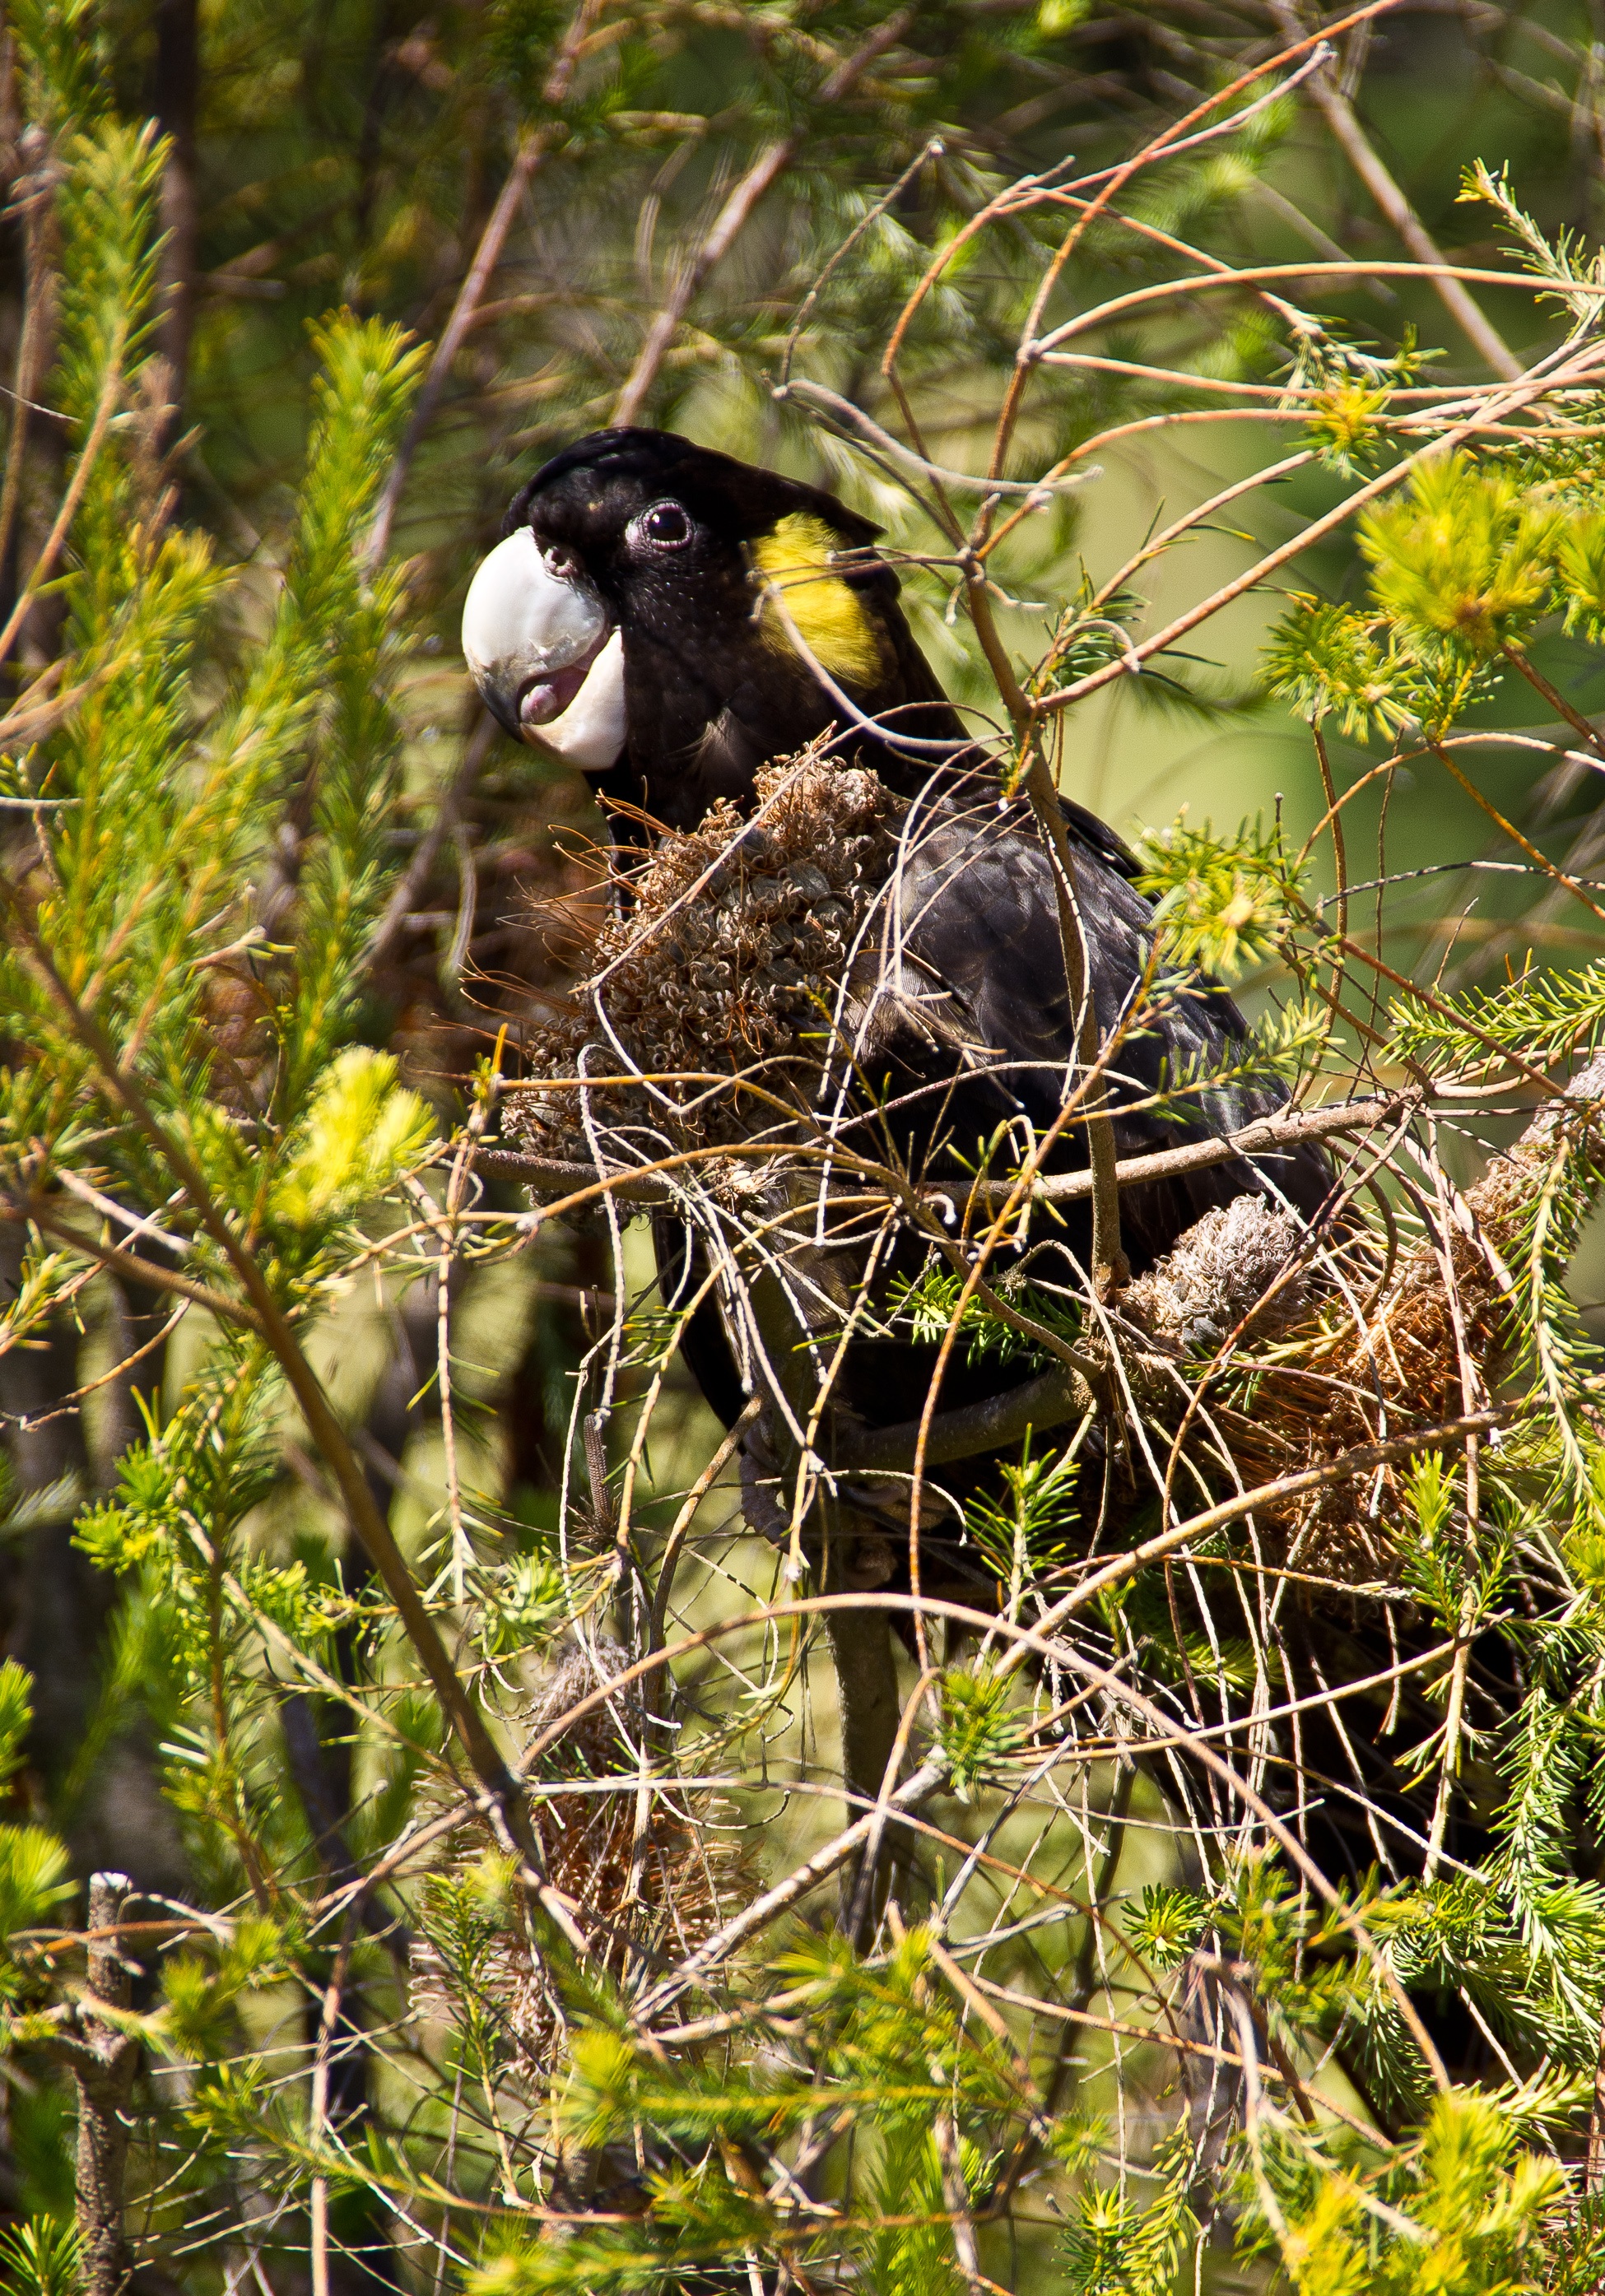
branch, bird, wildlife, eagle, black, fauna, bird of prey, australia, vertebrate, parrot, nest, queensland, cockatoo, natural environment, perching bird, yellow tailed black cockatoo